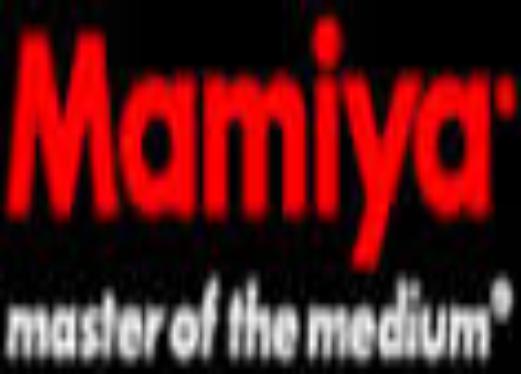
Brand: Mamiya
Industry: Electronic